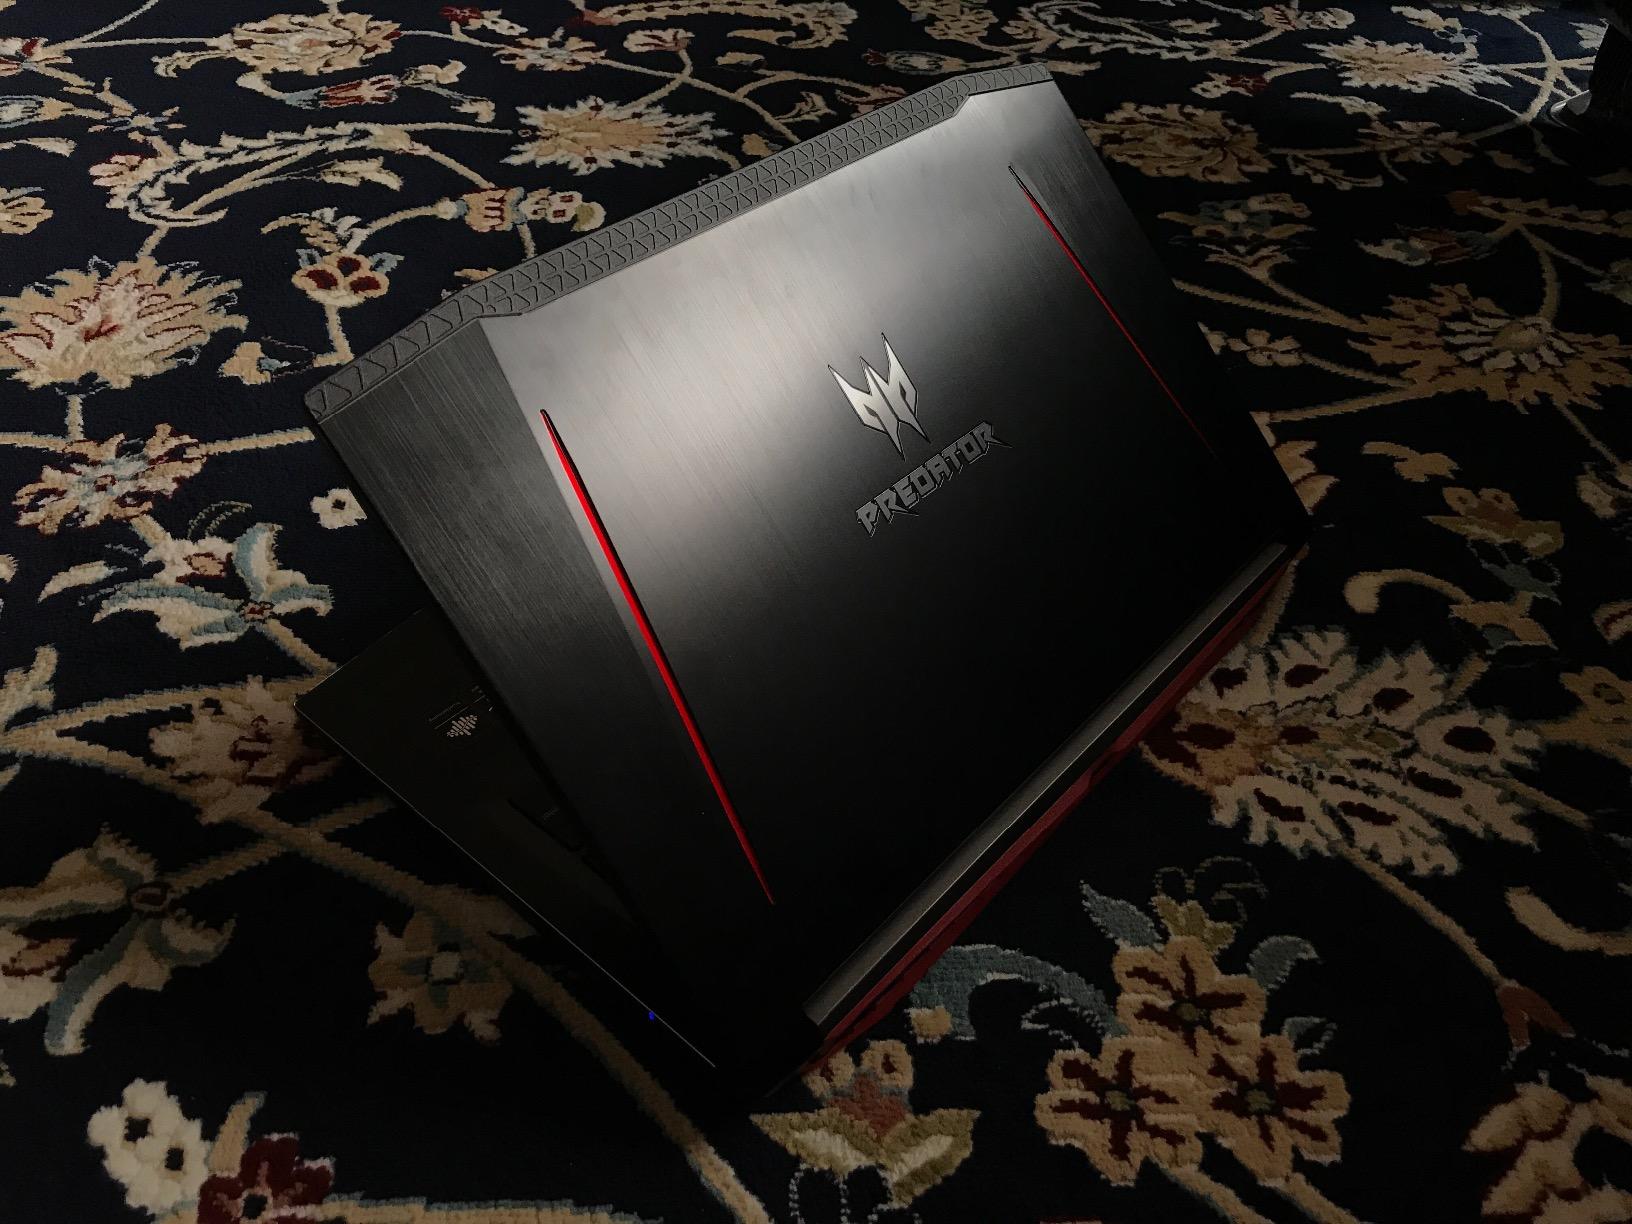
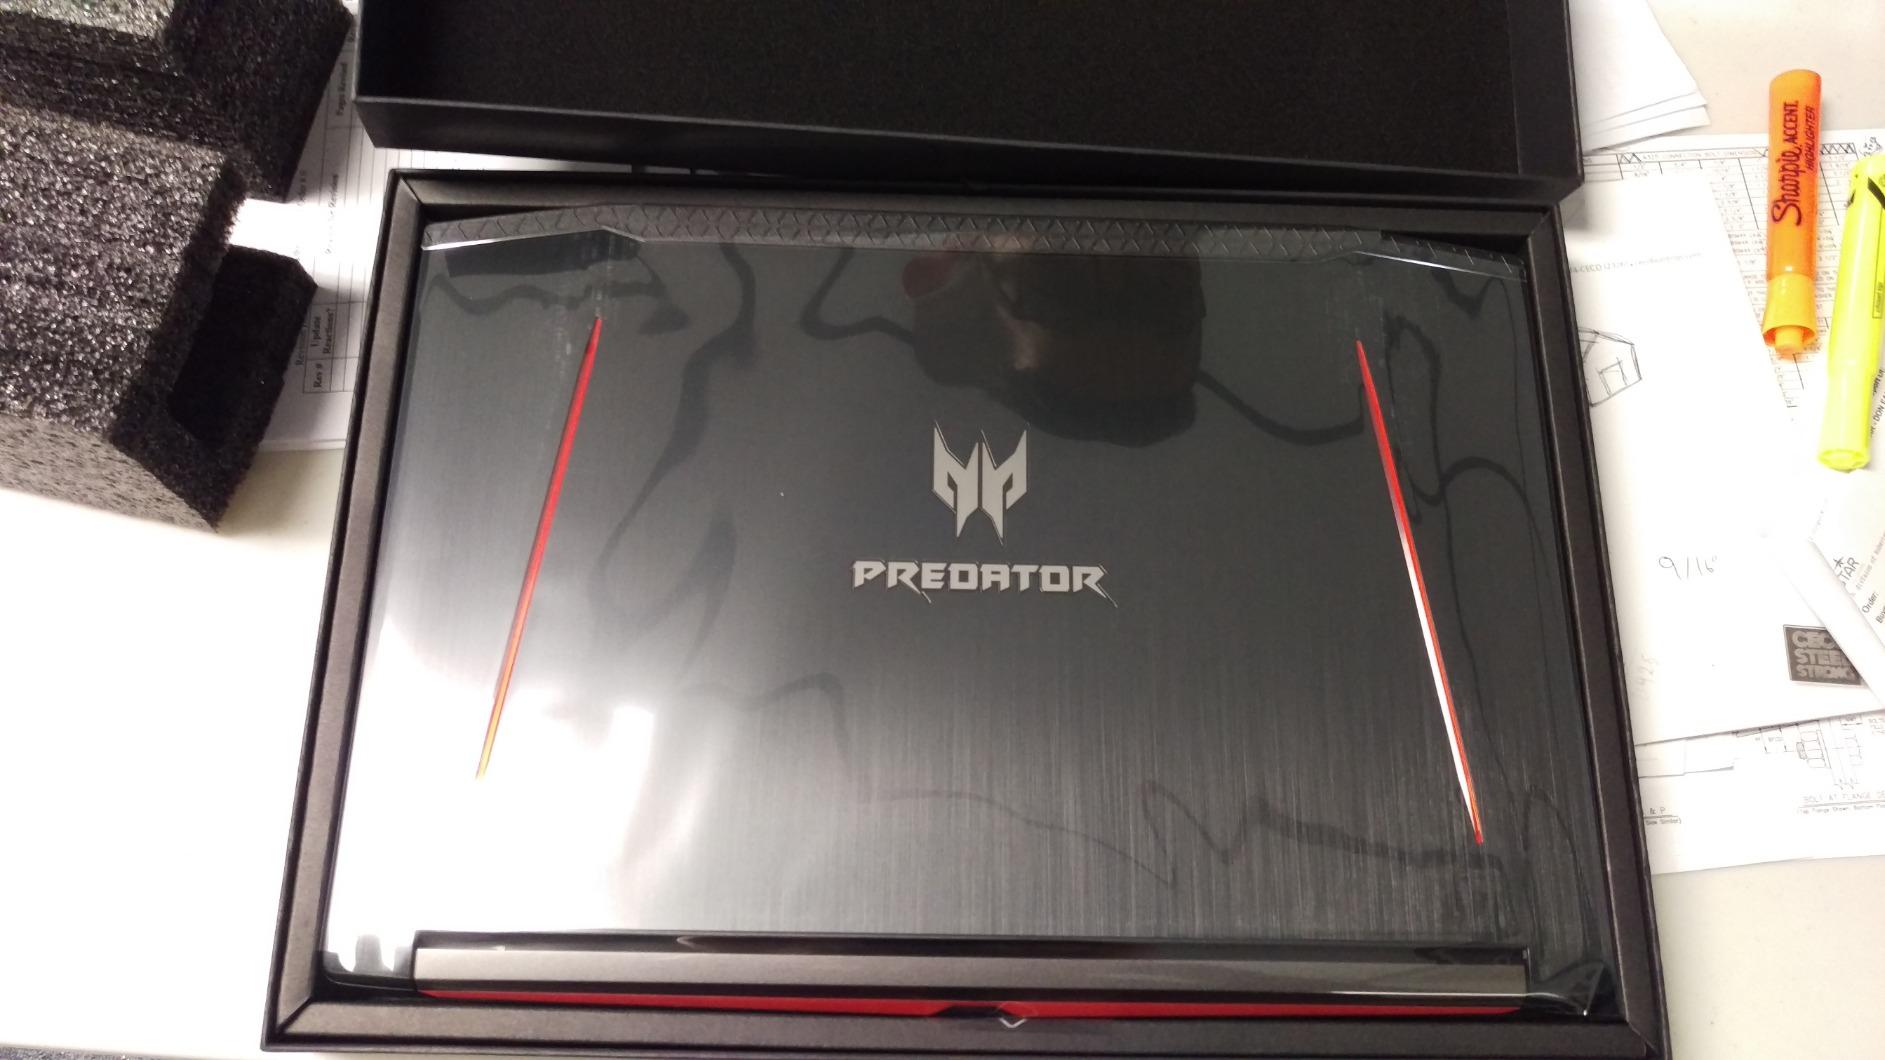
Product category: laptop
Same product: yes